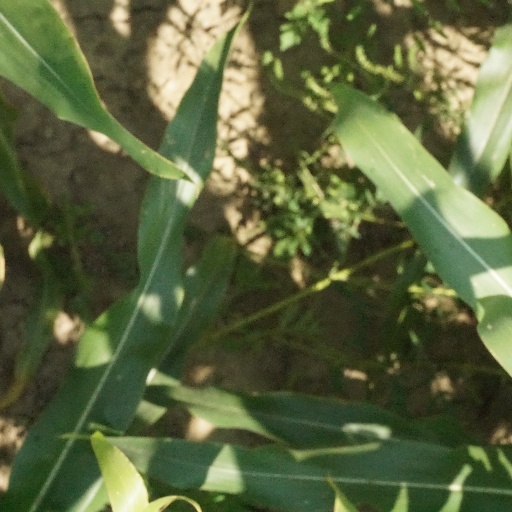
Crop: maize; corn